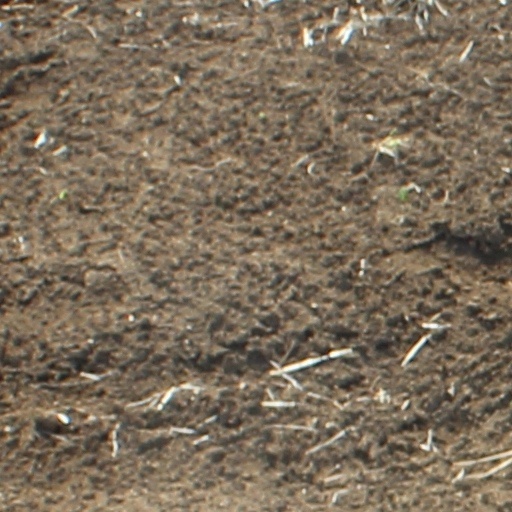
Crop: wheat